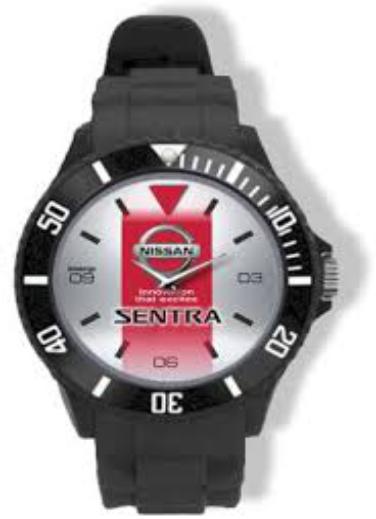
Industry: Transportation